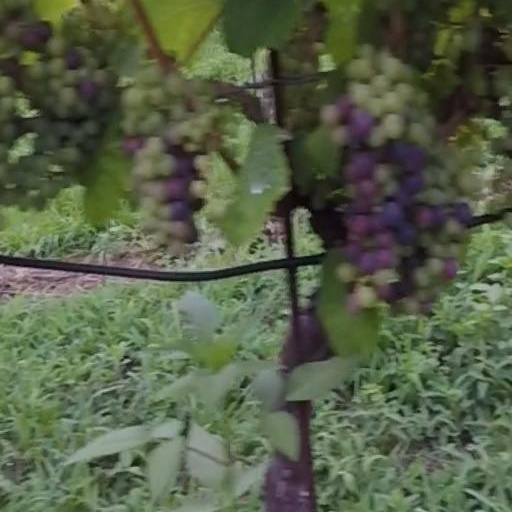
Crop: grape